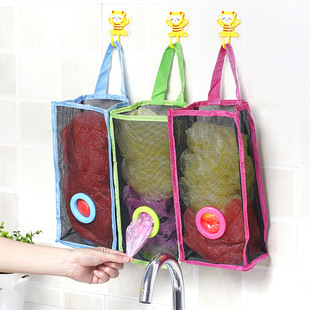
Label: plastic